Vangteh

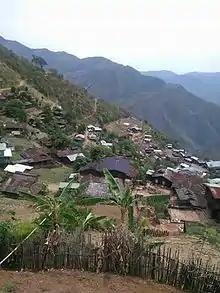

It is sometimes spelled as Wunkathe, probably a mispronunciation by Burmese guides when the British came to the land for the first time, and also recorded as Vangte by contemporary writers as can be seen in the information provided by such as "the Satellite Views", "the Falling Rain Genomics, Inc.", "the Travel Post", and such.